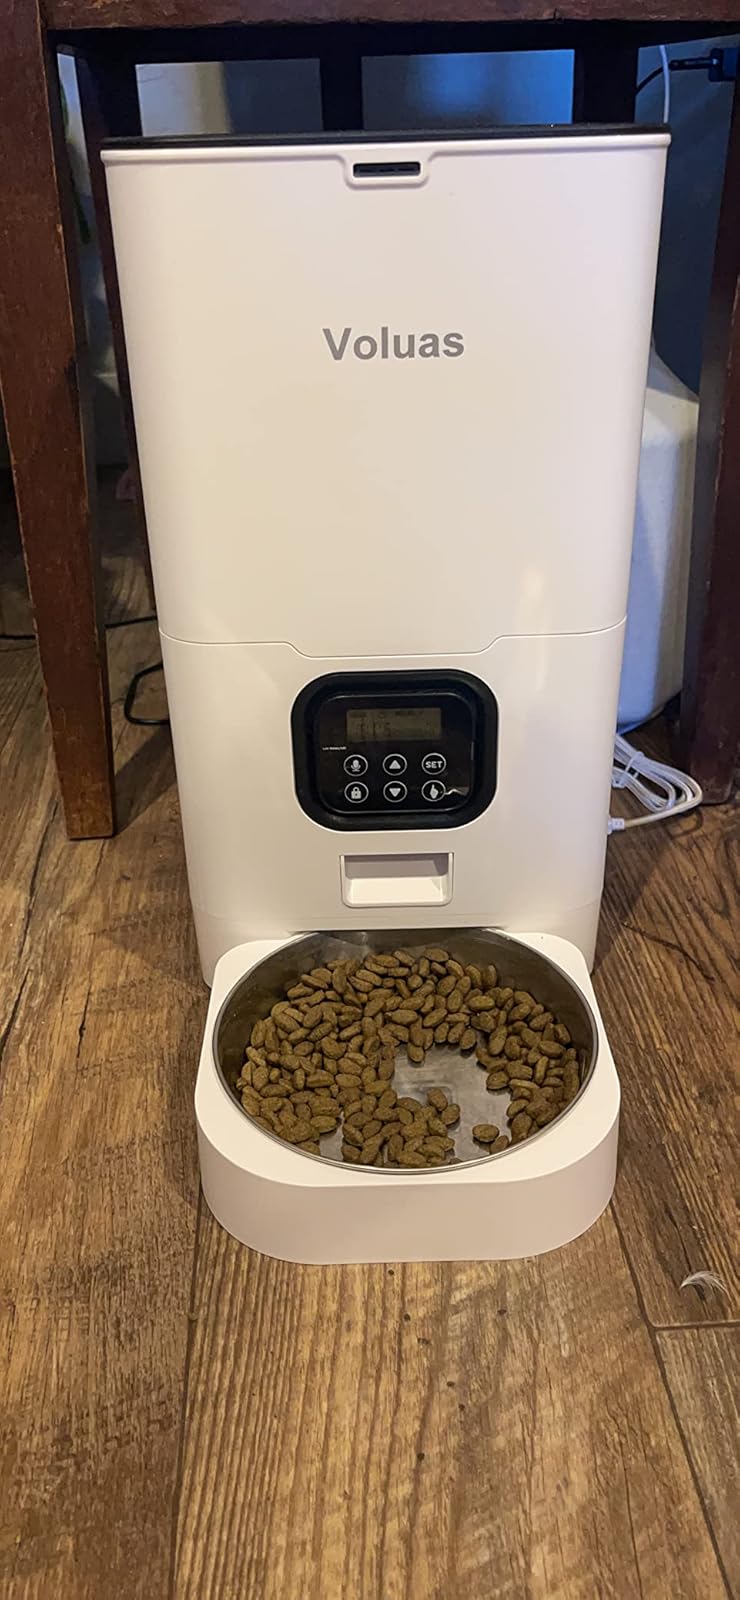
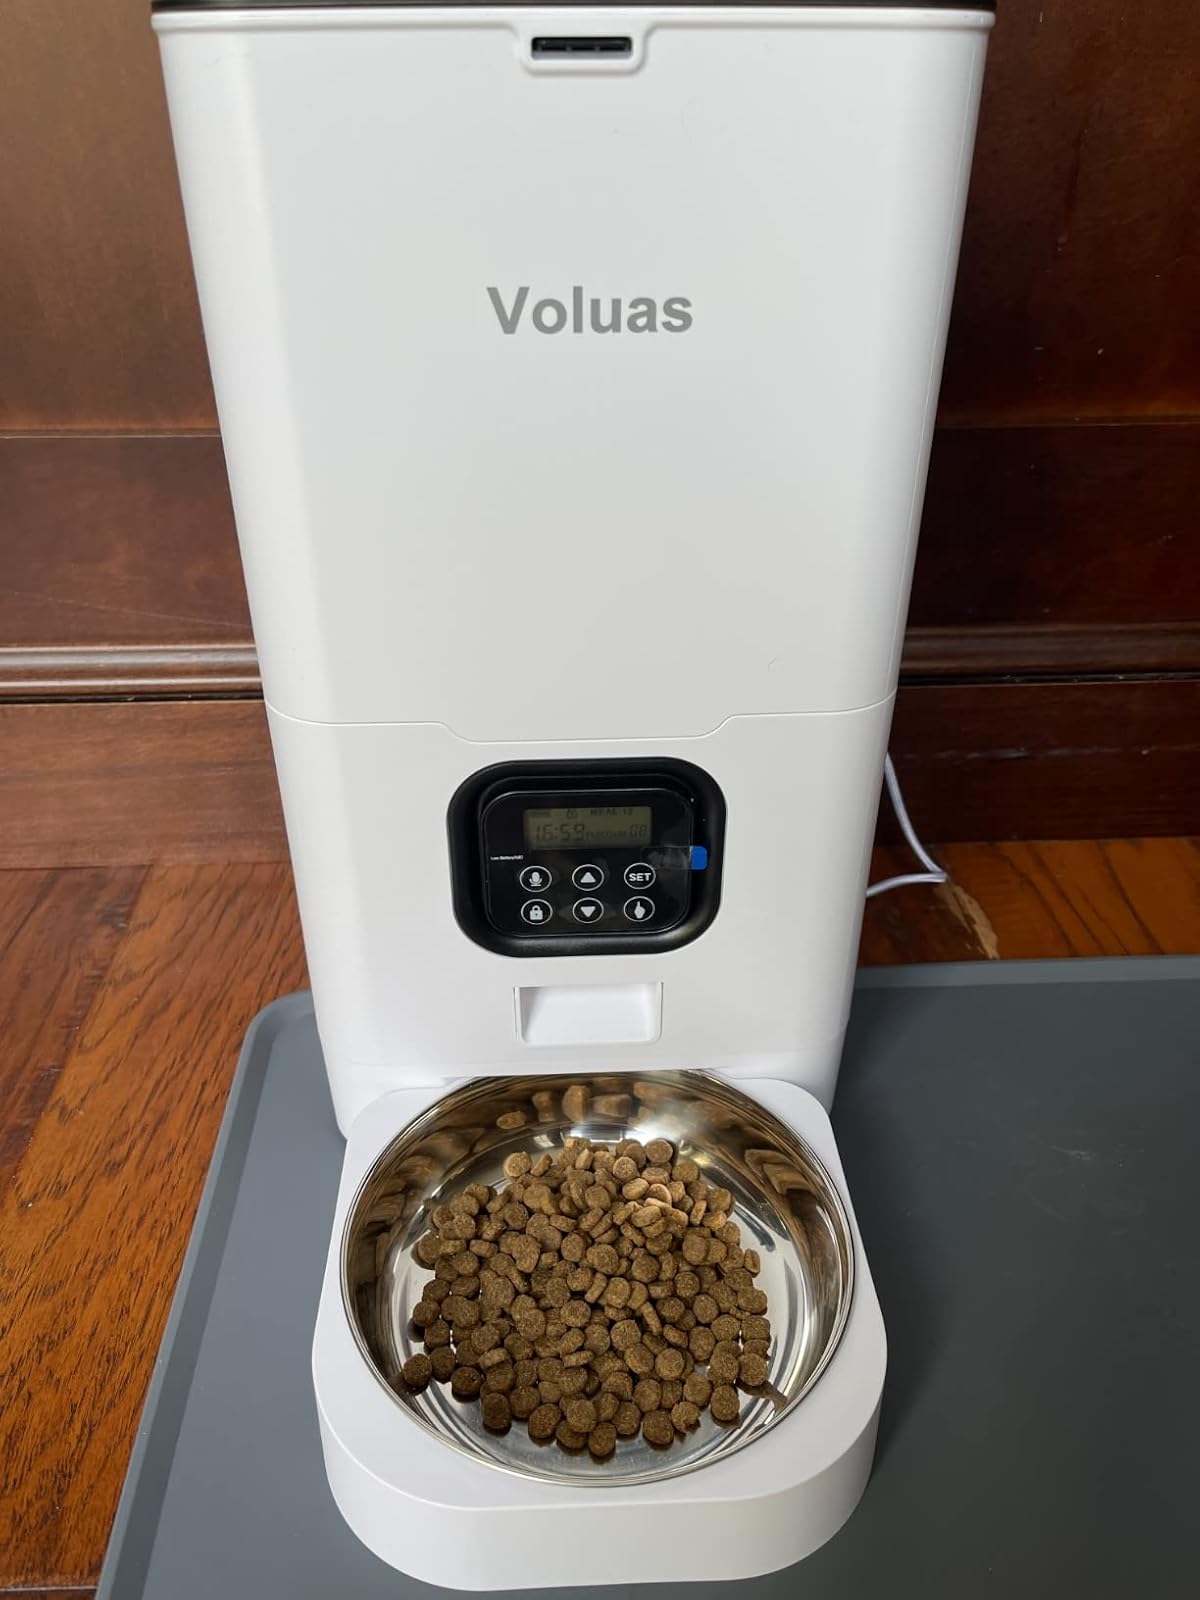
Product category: items_feeder
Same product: yes